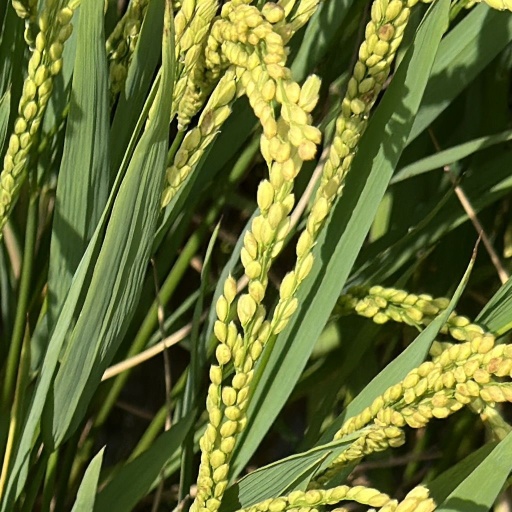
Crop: rice